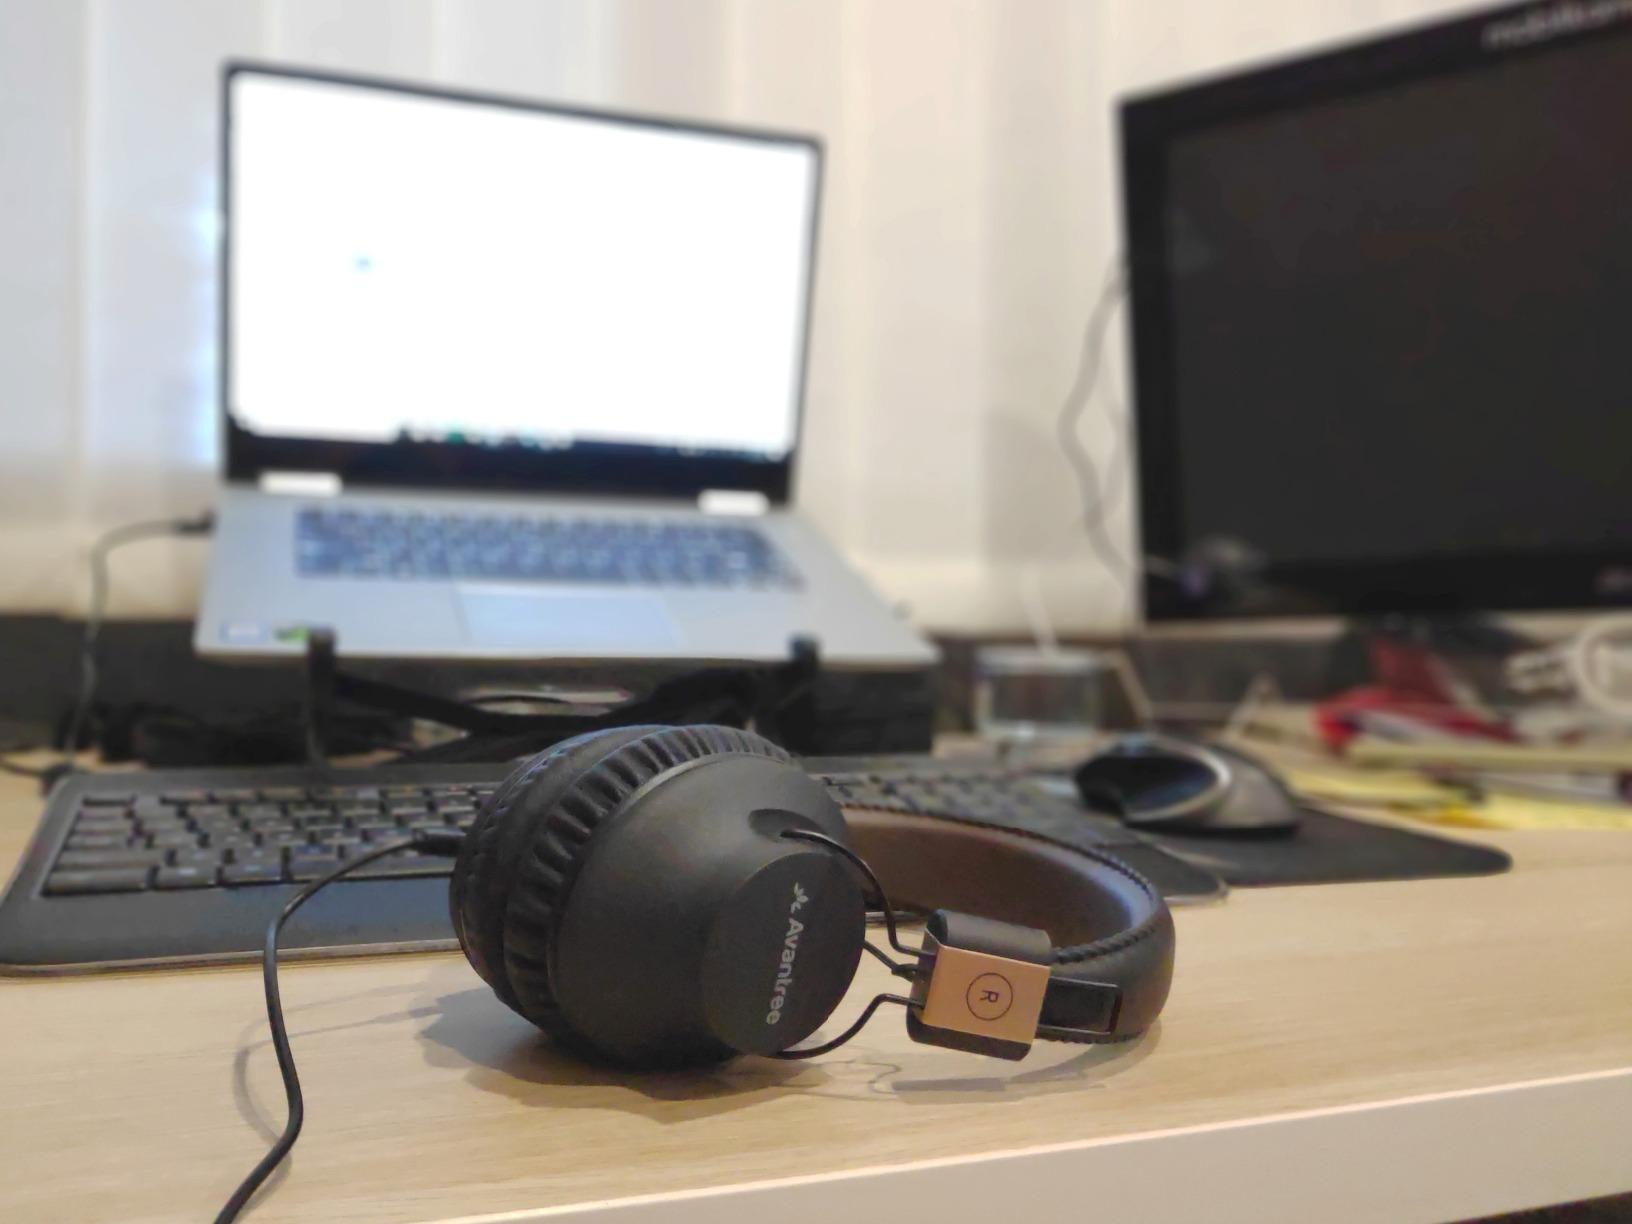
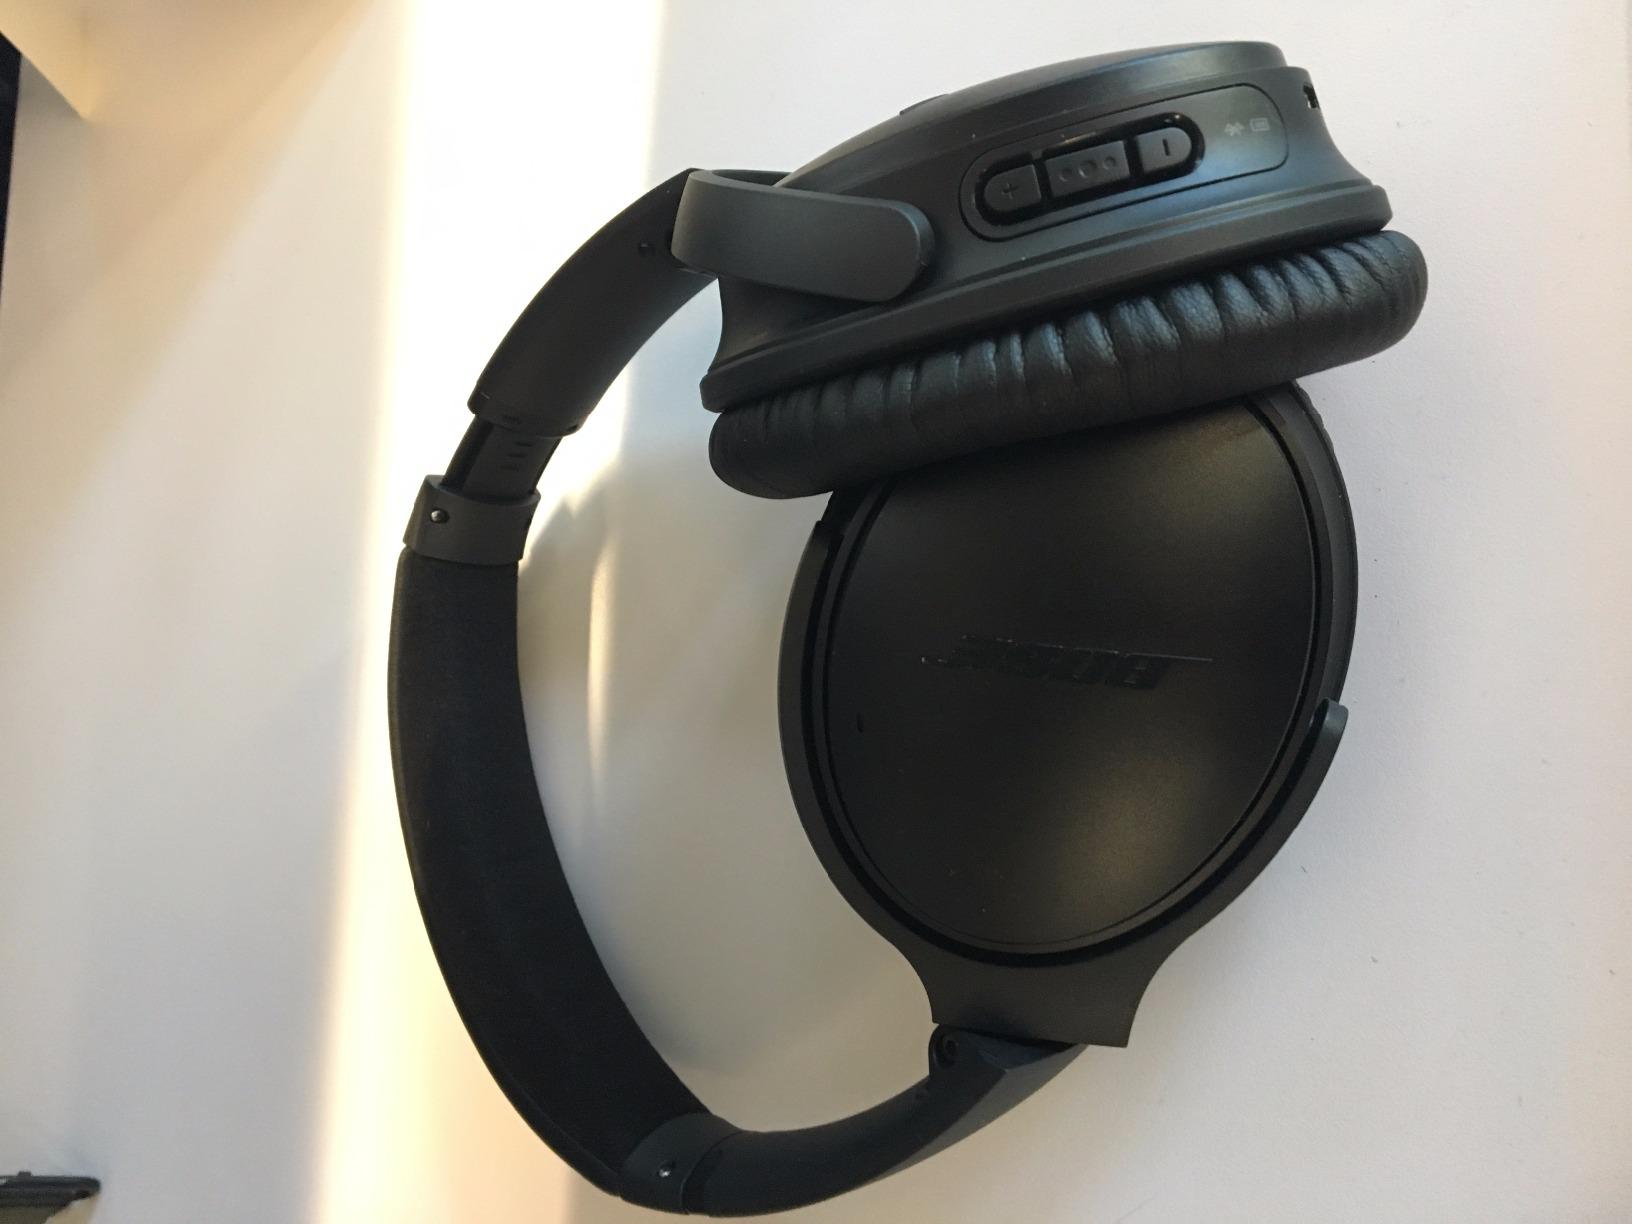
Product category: headphones
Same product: no